Wake Forest University

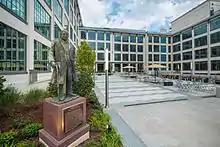
Bowman Gray Center for Medical Education, Wake Forest School of Medicine

The property that constitutes Reynolda Gardens of Wake Forest University was once at the center of Reynolda, the early 20th-century estate of Mr. and Mrs. R. J. Reynolds, and included a lake, golf course, formal gardens, greenhouses, and woods. Although many changes have occurred to the landscape over the past century, this preserve serves as a learning center for topics related to horticulture, environmental sciences, and landscape history. Wake Forest students and faculty engage in research throughout the preserve. The public is invited to participate in a wide variety of learning experiences, including classes, workshops, summer camps, and special events.